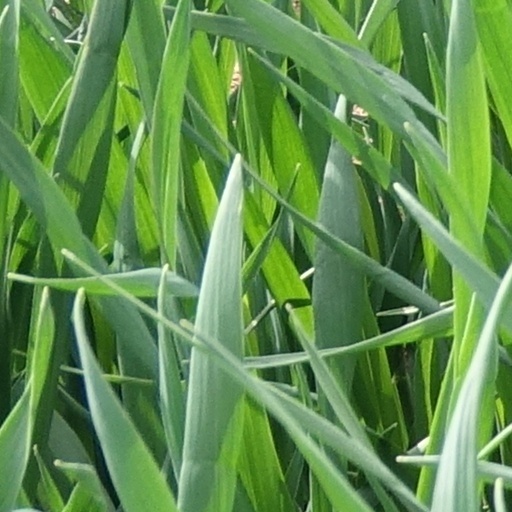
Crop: wheat